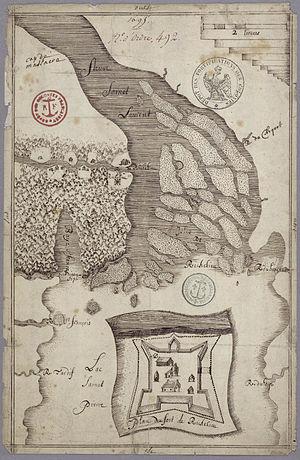
Sorel-Tracy est une ville du Canada, située dans la province du Québec. Avec près de 34 967 habitants et son territoire de 56 km², elle est la capitale économique, industrielle et culturelle de la municipalité régionale de comté de Pierre-De Saurel en Montérégie.
Le Fort Richelieu était un fort situé à l'embouchure de la rivière Richelieu au XVIIᵉ siècle à l'emplacement de la ville actuelle de Sorel au Québec.
La rivière Richelieu est une rivière prenant sa source du lac Champlain, coulant vers le nord et se déversant dans le fleuve Saint-Laurent. Autrefois appelée la « rivière des Iroquois » puis « rivière Chambly », elle est le principal cours d'eau de la région administrative de la Montérégie, au Québec.
Cet article traite des événements qui se sont produits durant l'année 1695 au Canada.
Ceci est une liste des forts de la Nouvelle-France. Pour faciliter l'accès, les forts sont